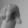
ASL letter: Q